Diego Cusi Huamán

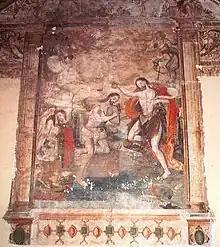
"The Baptism of Christ" at Iglesia de Urcos, Cuzco, Peru

Diego Cusi Huamán was a Peruvian muralist and painter, active in the first decades of the 17th century and of the Cusco School art movement. He is considered one of the pioneers of colonial mural painting in Peru. His name is also spelled as Diego Cusihuamán.